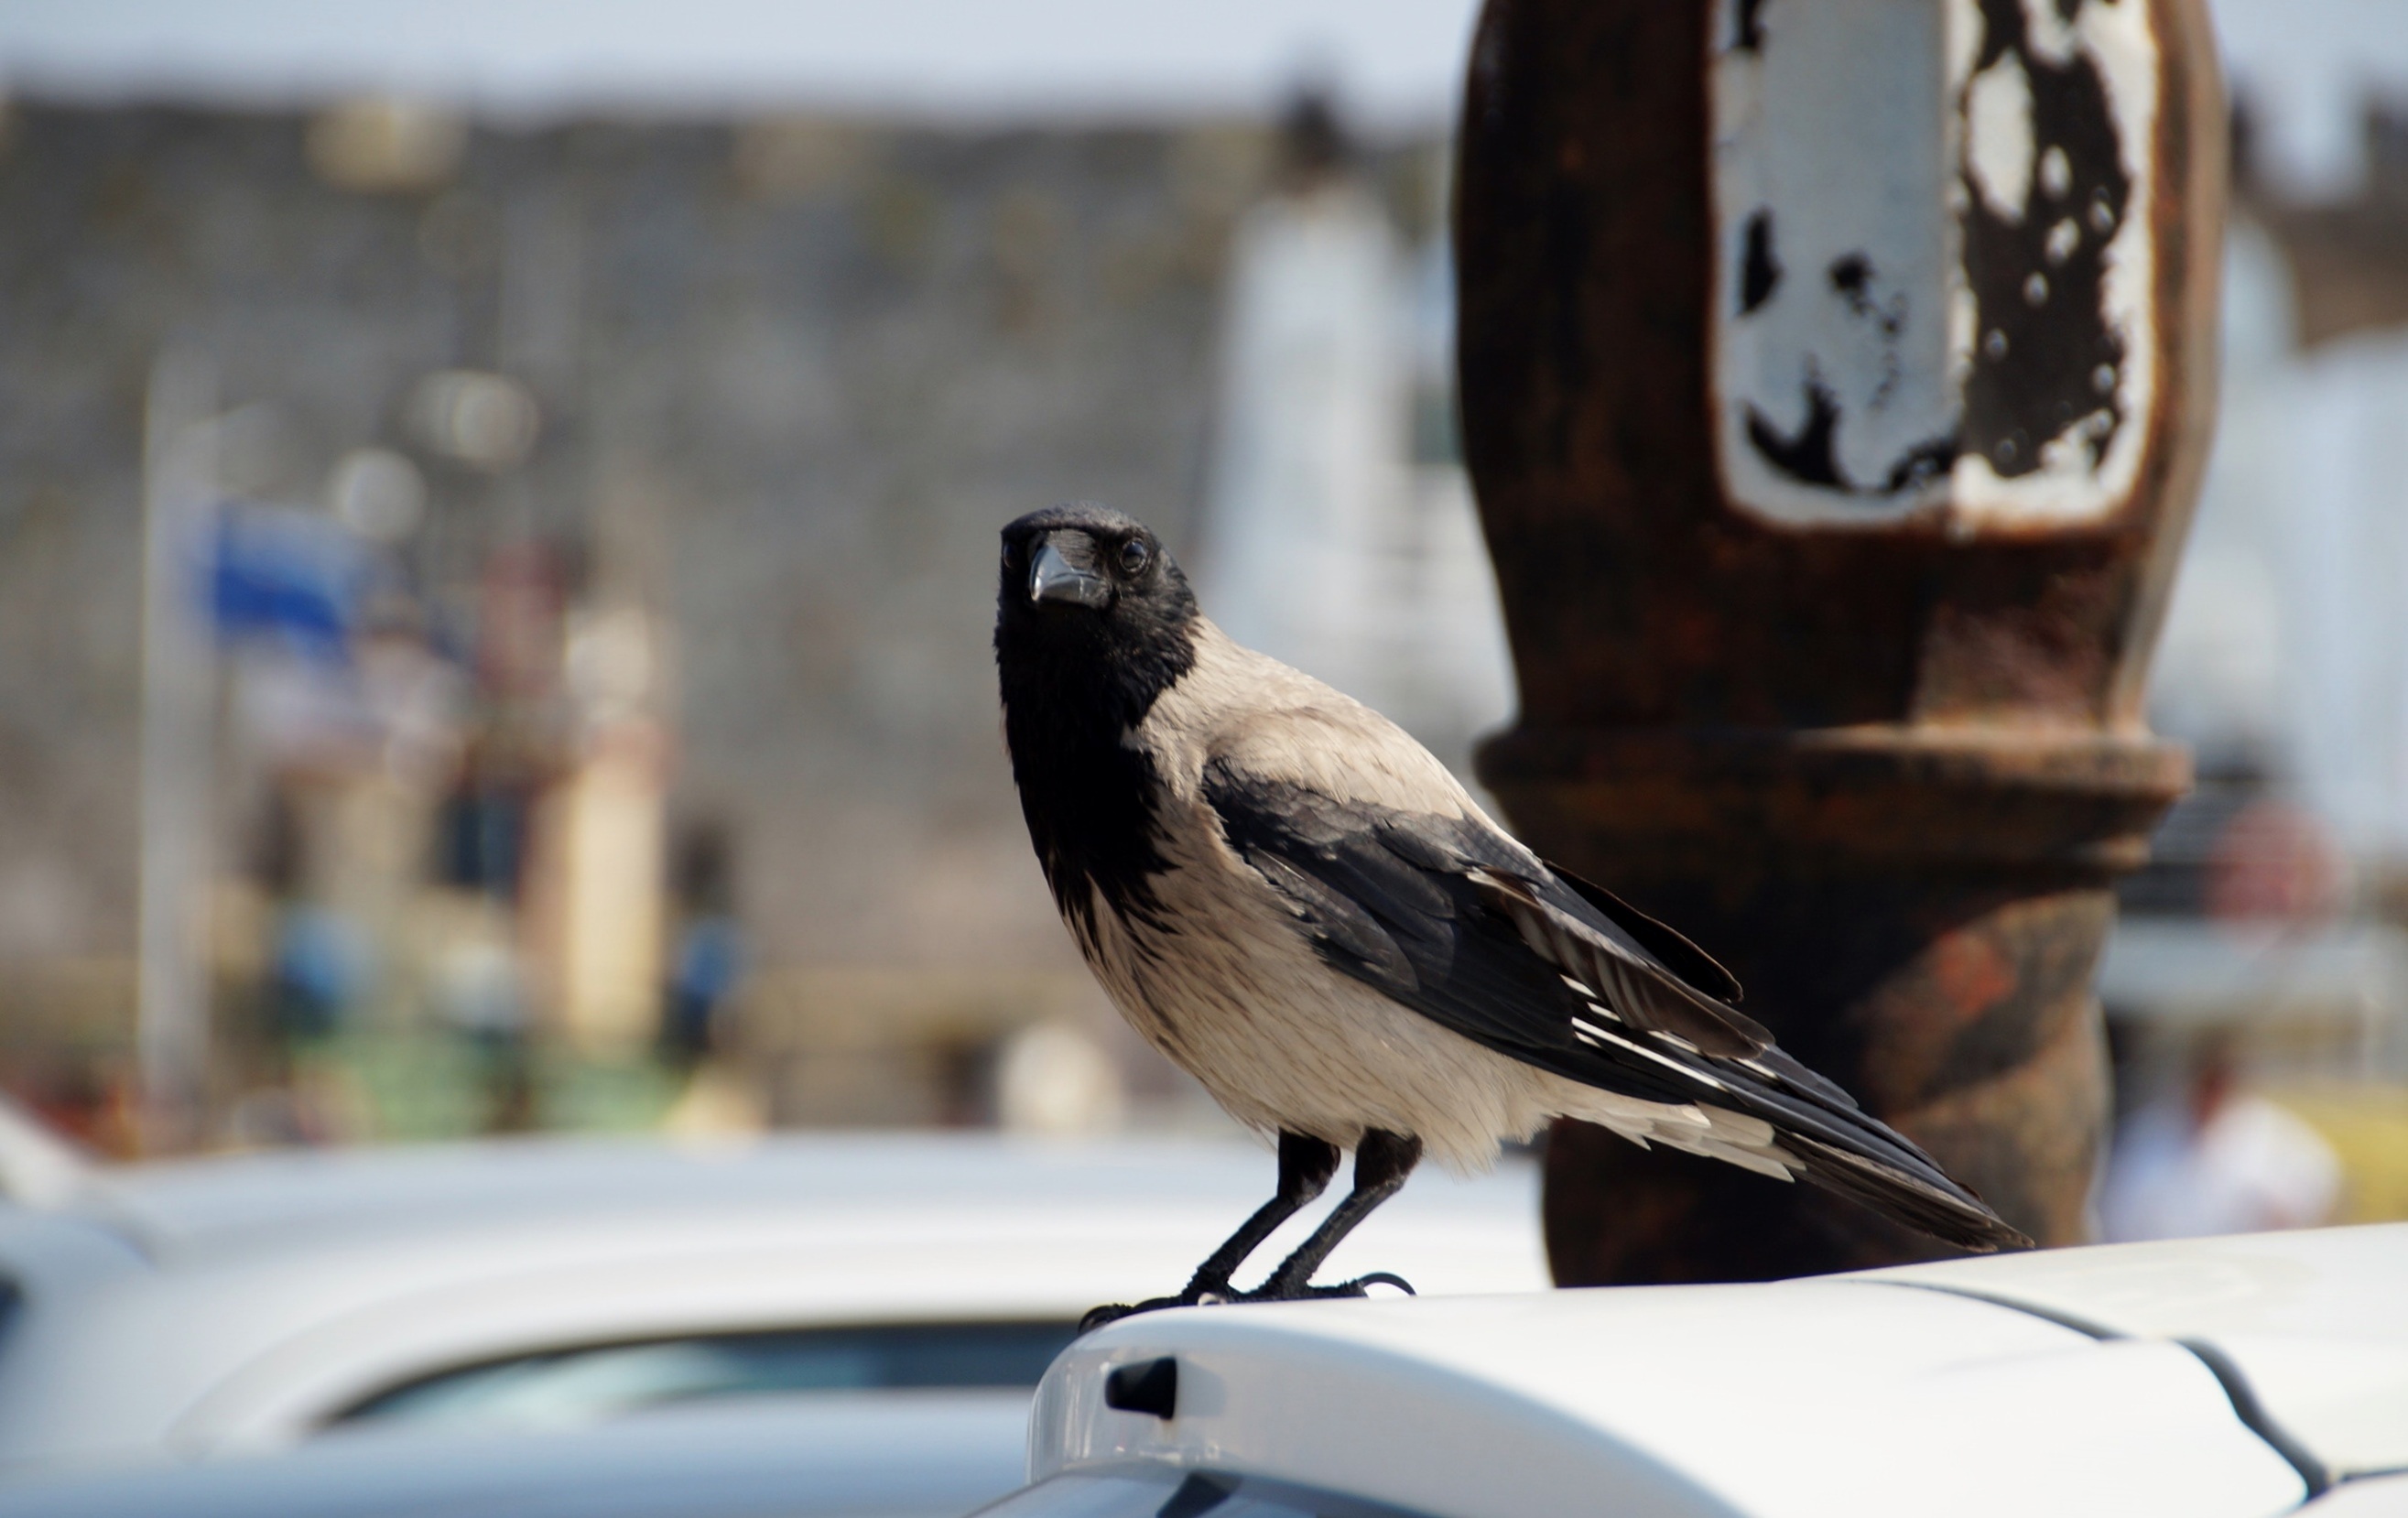
bird, feather, fauna, crow, vertebrate, sparrow, perching bird, grey crow